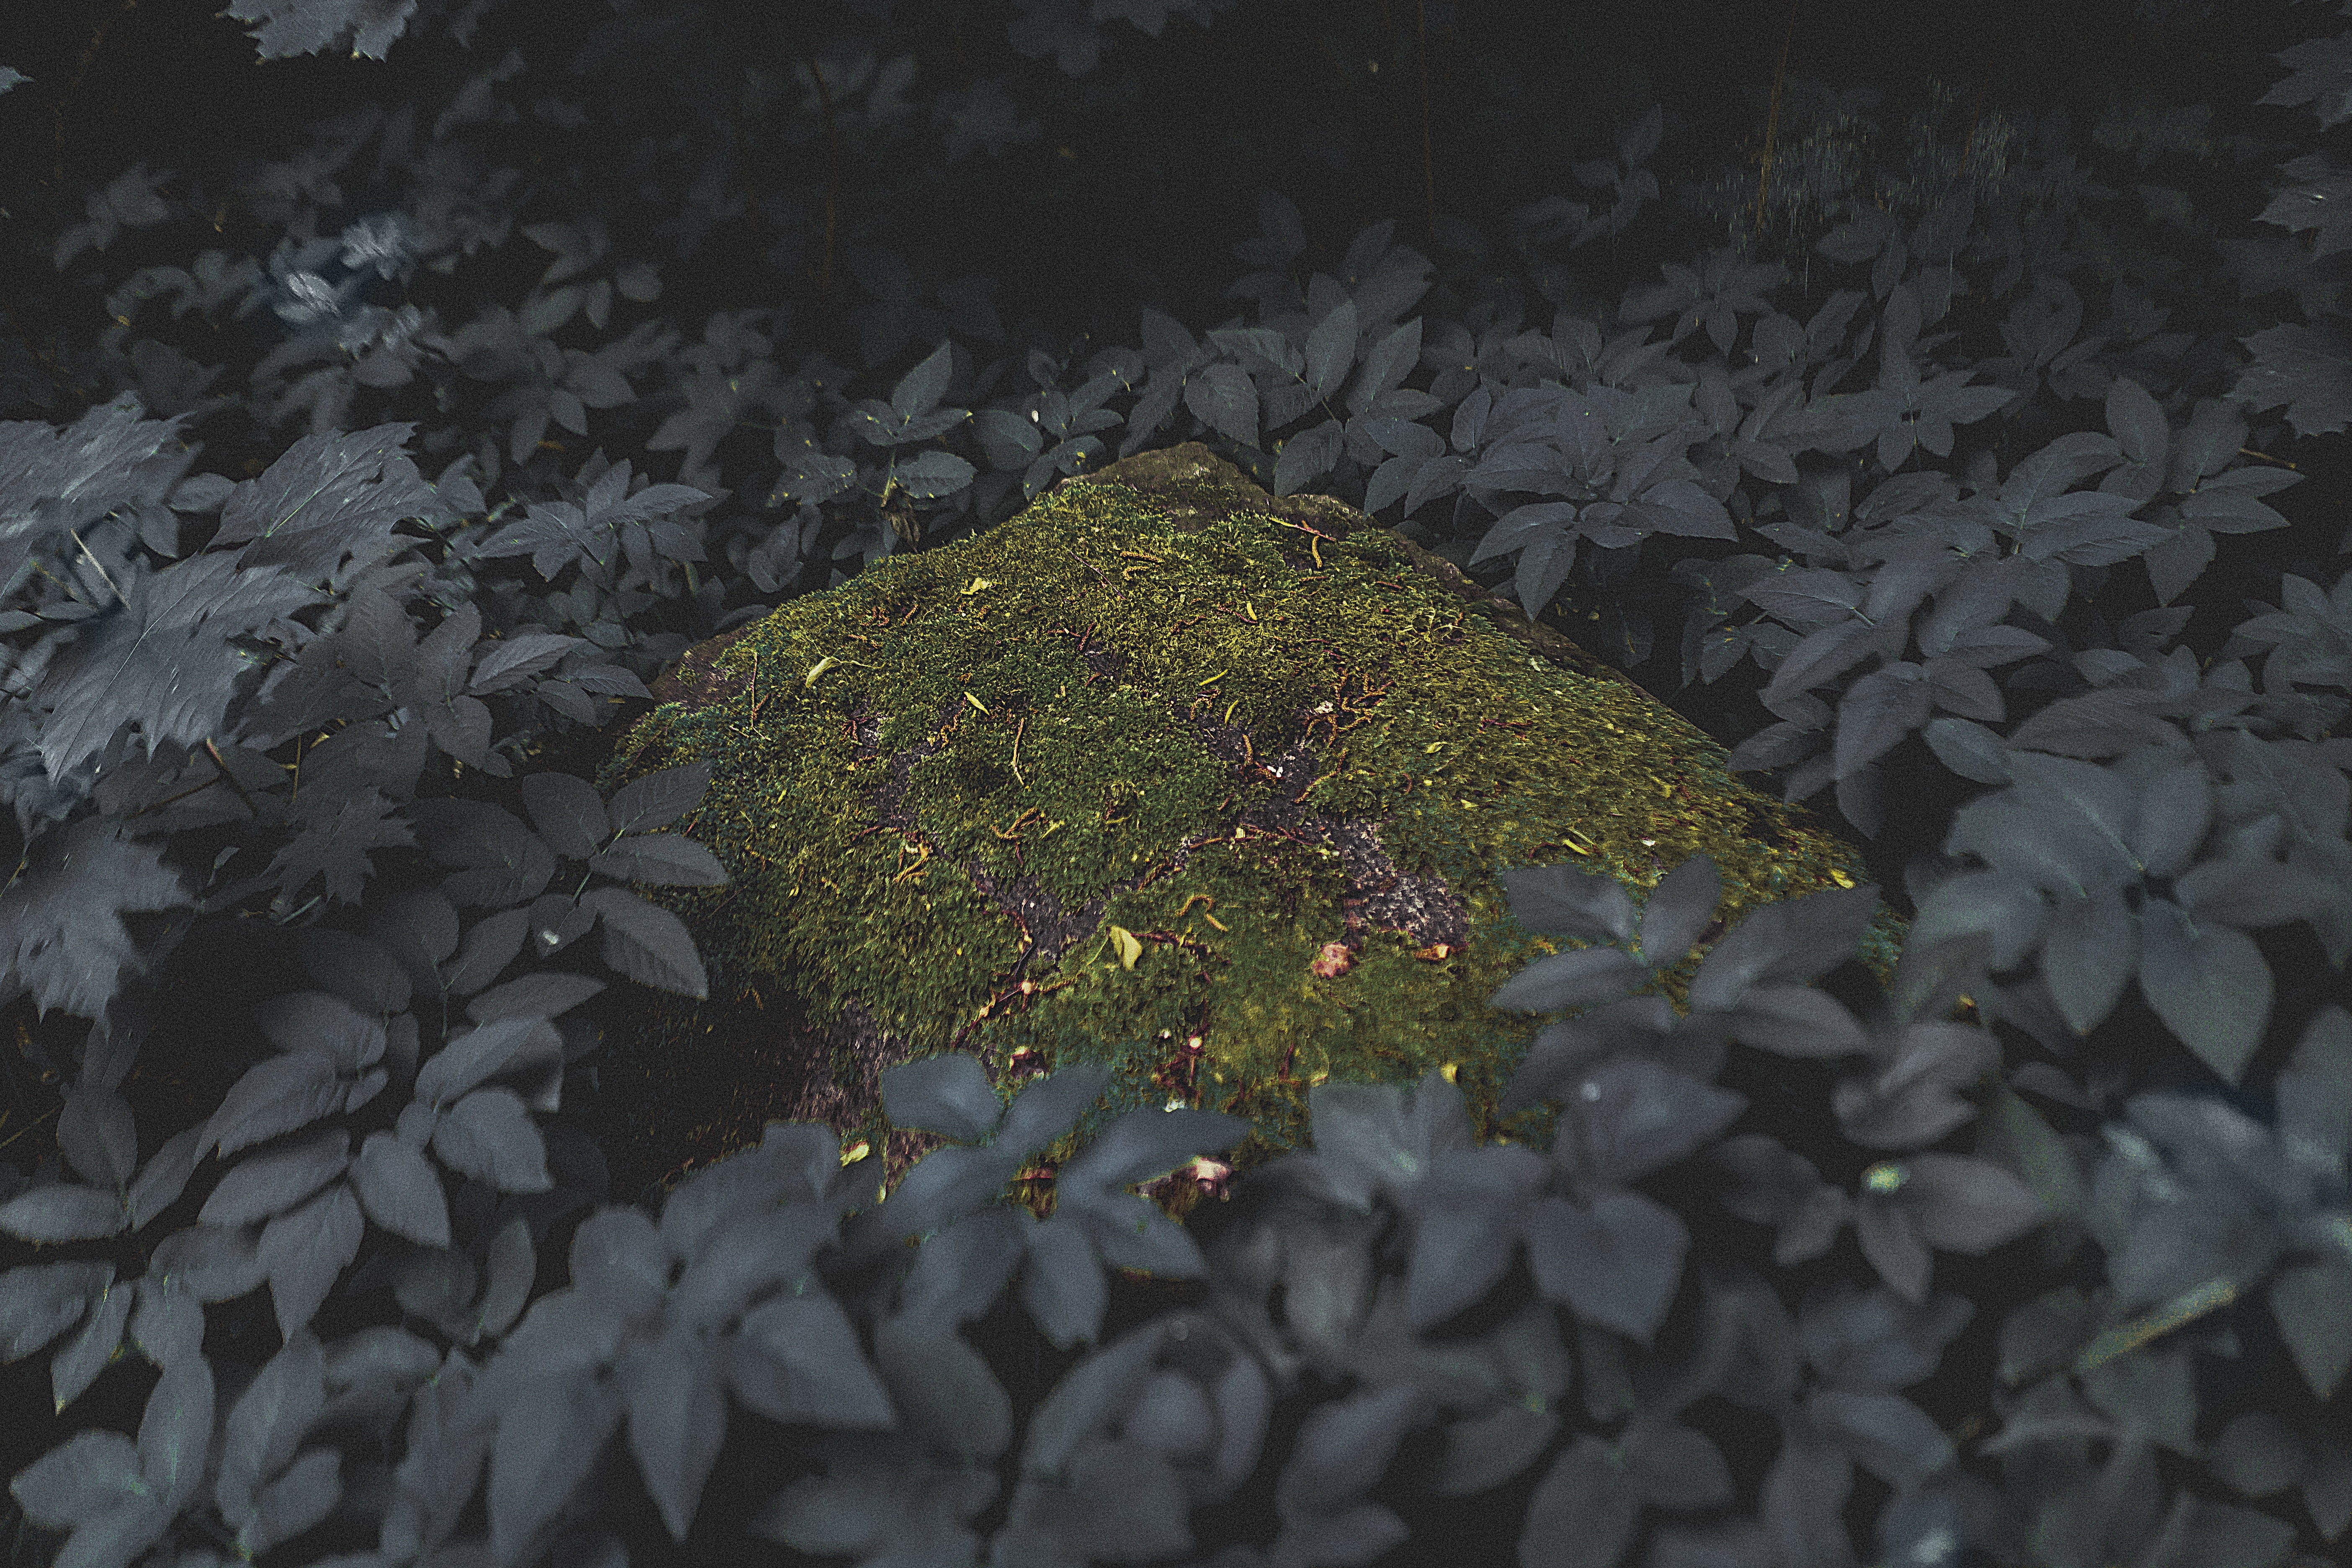
tree, nature, forest, rock, branch, snow, plant, sunlight, leaf, flower, frost, green, reflection, autumn, weather, soil, flora, season